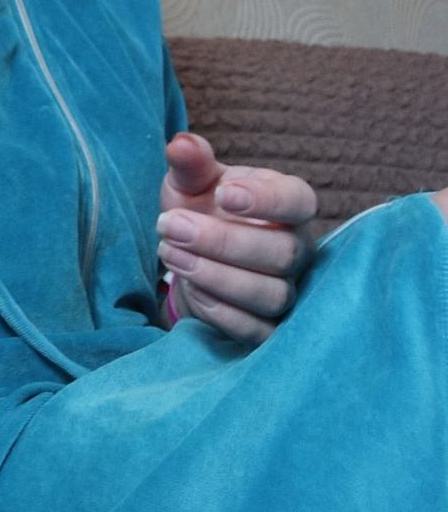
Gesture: no_gesture